Julia Irwin

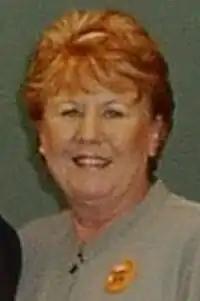
Irwin in 2005

Julia Claire Irwin (born 8 November 1951) is a former Australian politician. She represented the Australian Labor Party (ALP) in the House of Representatives from 1998 to 2010, holding the New South Wales seat of Fowler.